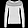
Label: Pullover